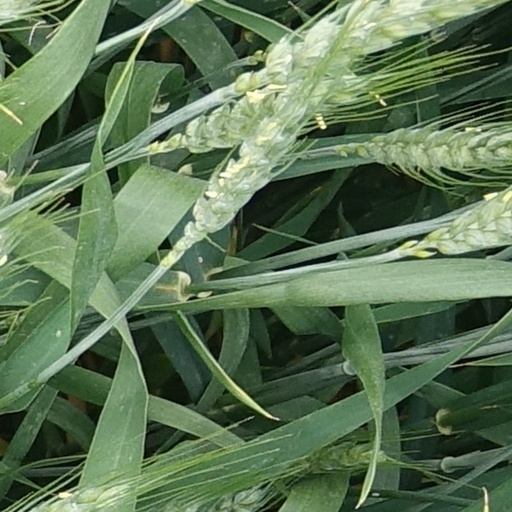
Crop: wheat